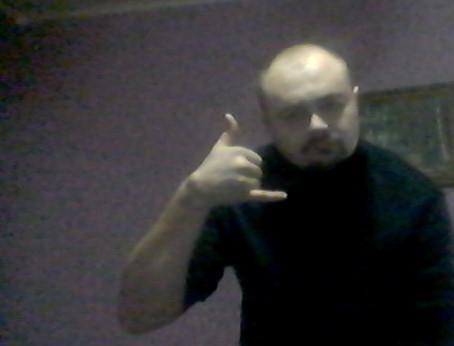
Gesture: call